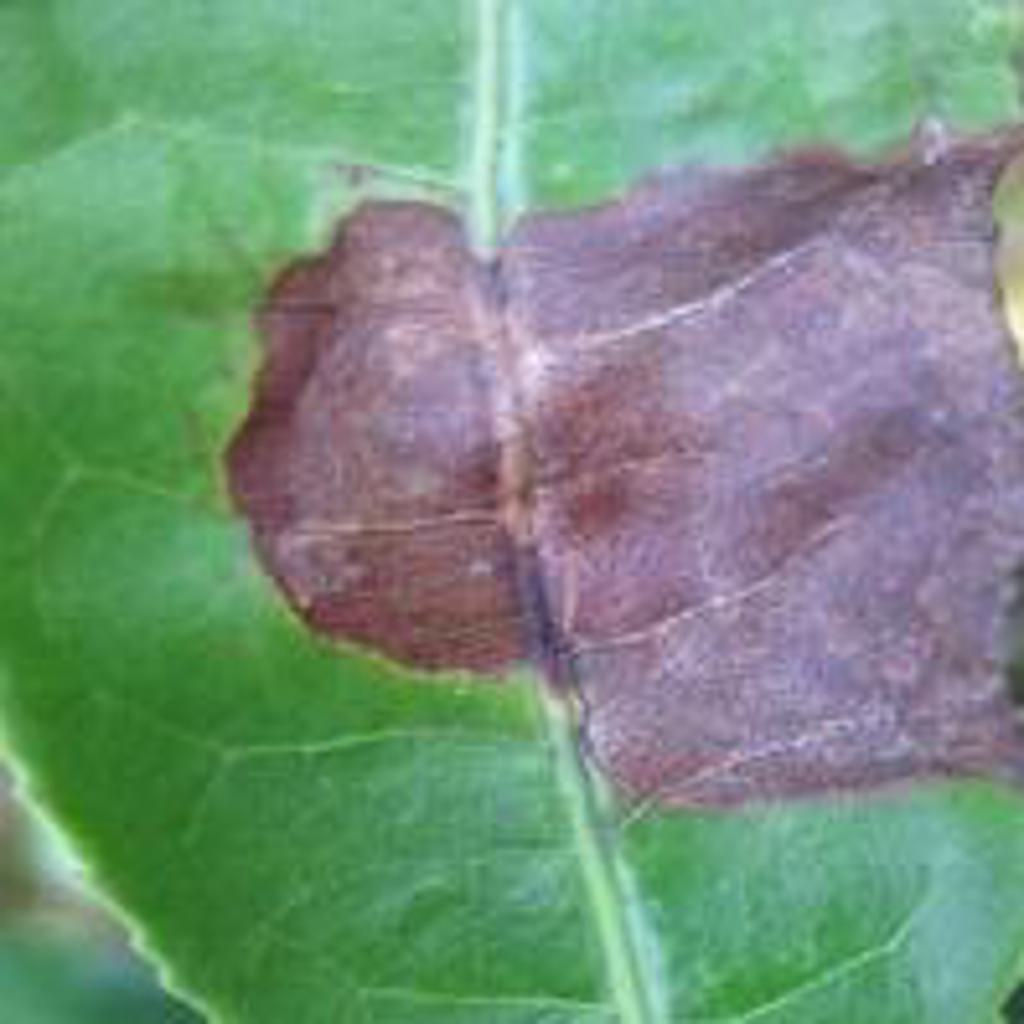
Label: Tea red leaf spot